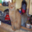
Label: cat